List of Ranunculales of Montana

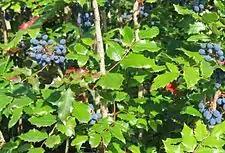
Oregon-grape

There are at least 78 members of the barberry and buttercup order, Ranunculales, found in Montana. Some of these species are exotics (not native to Montana) and some species have been designated as "Species of Concern".